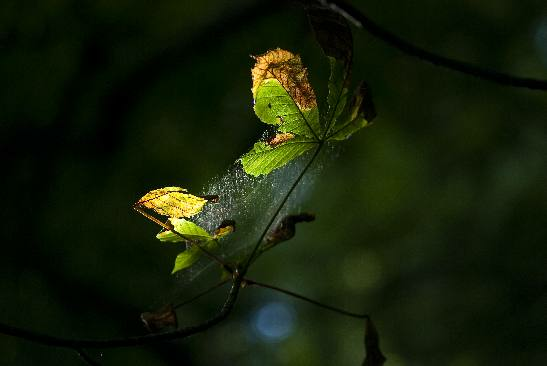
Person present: No